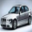
Label: automobile